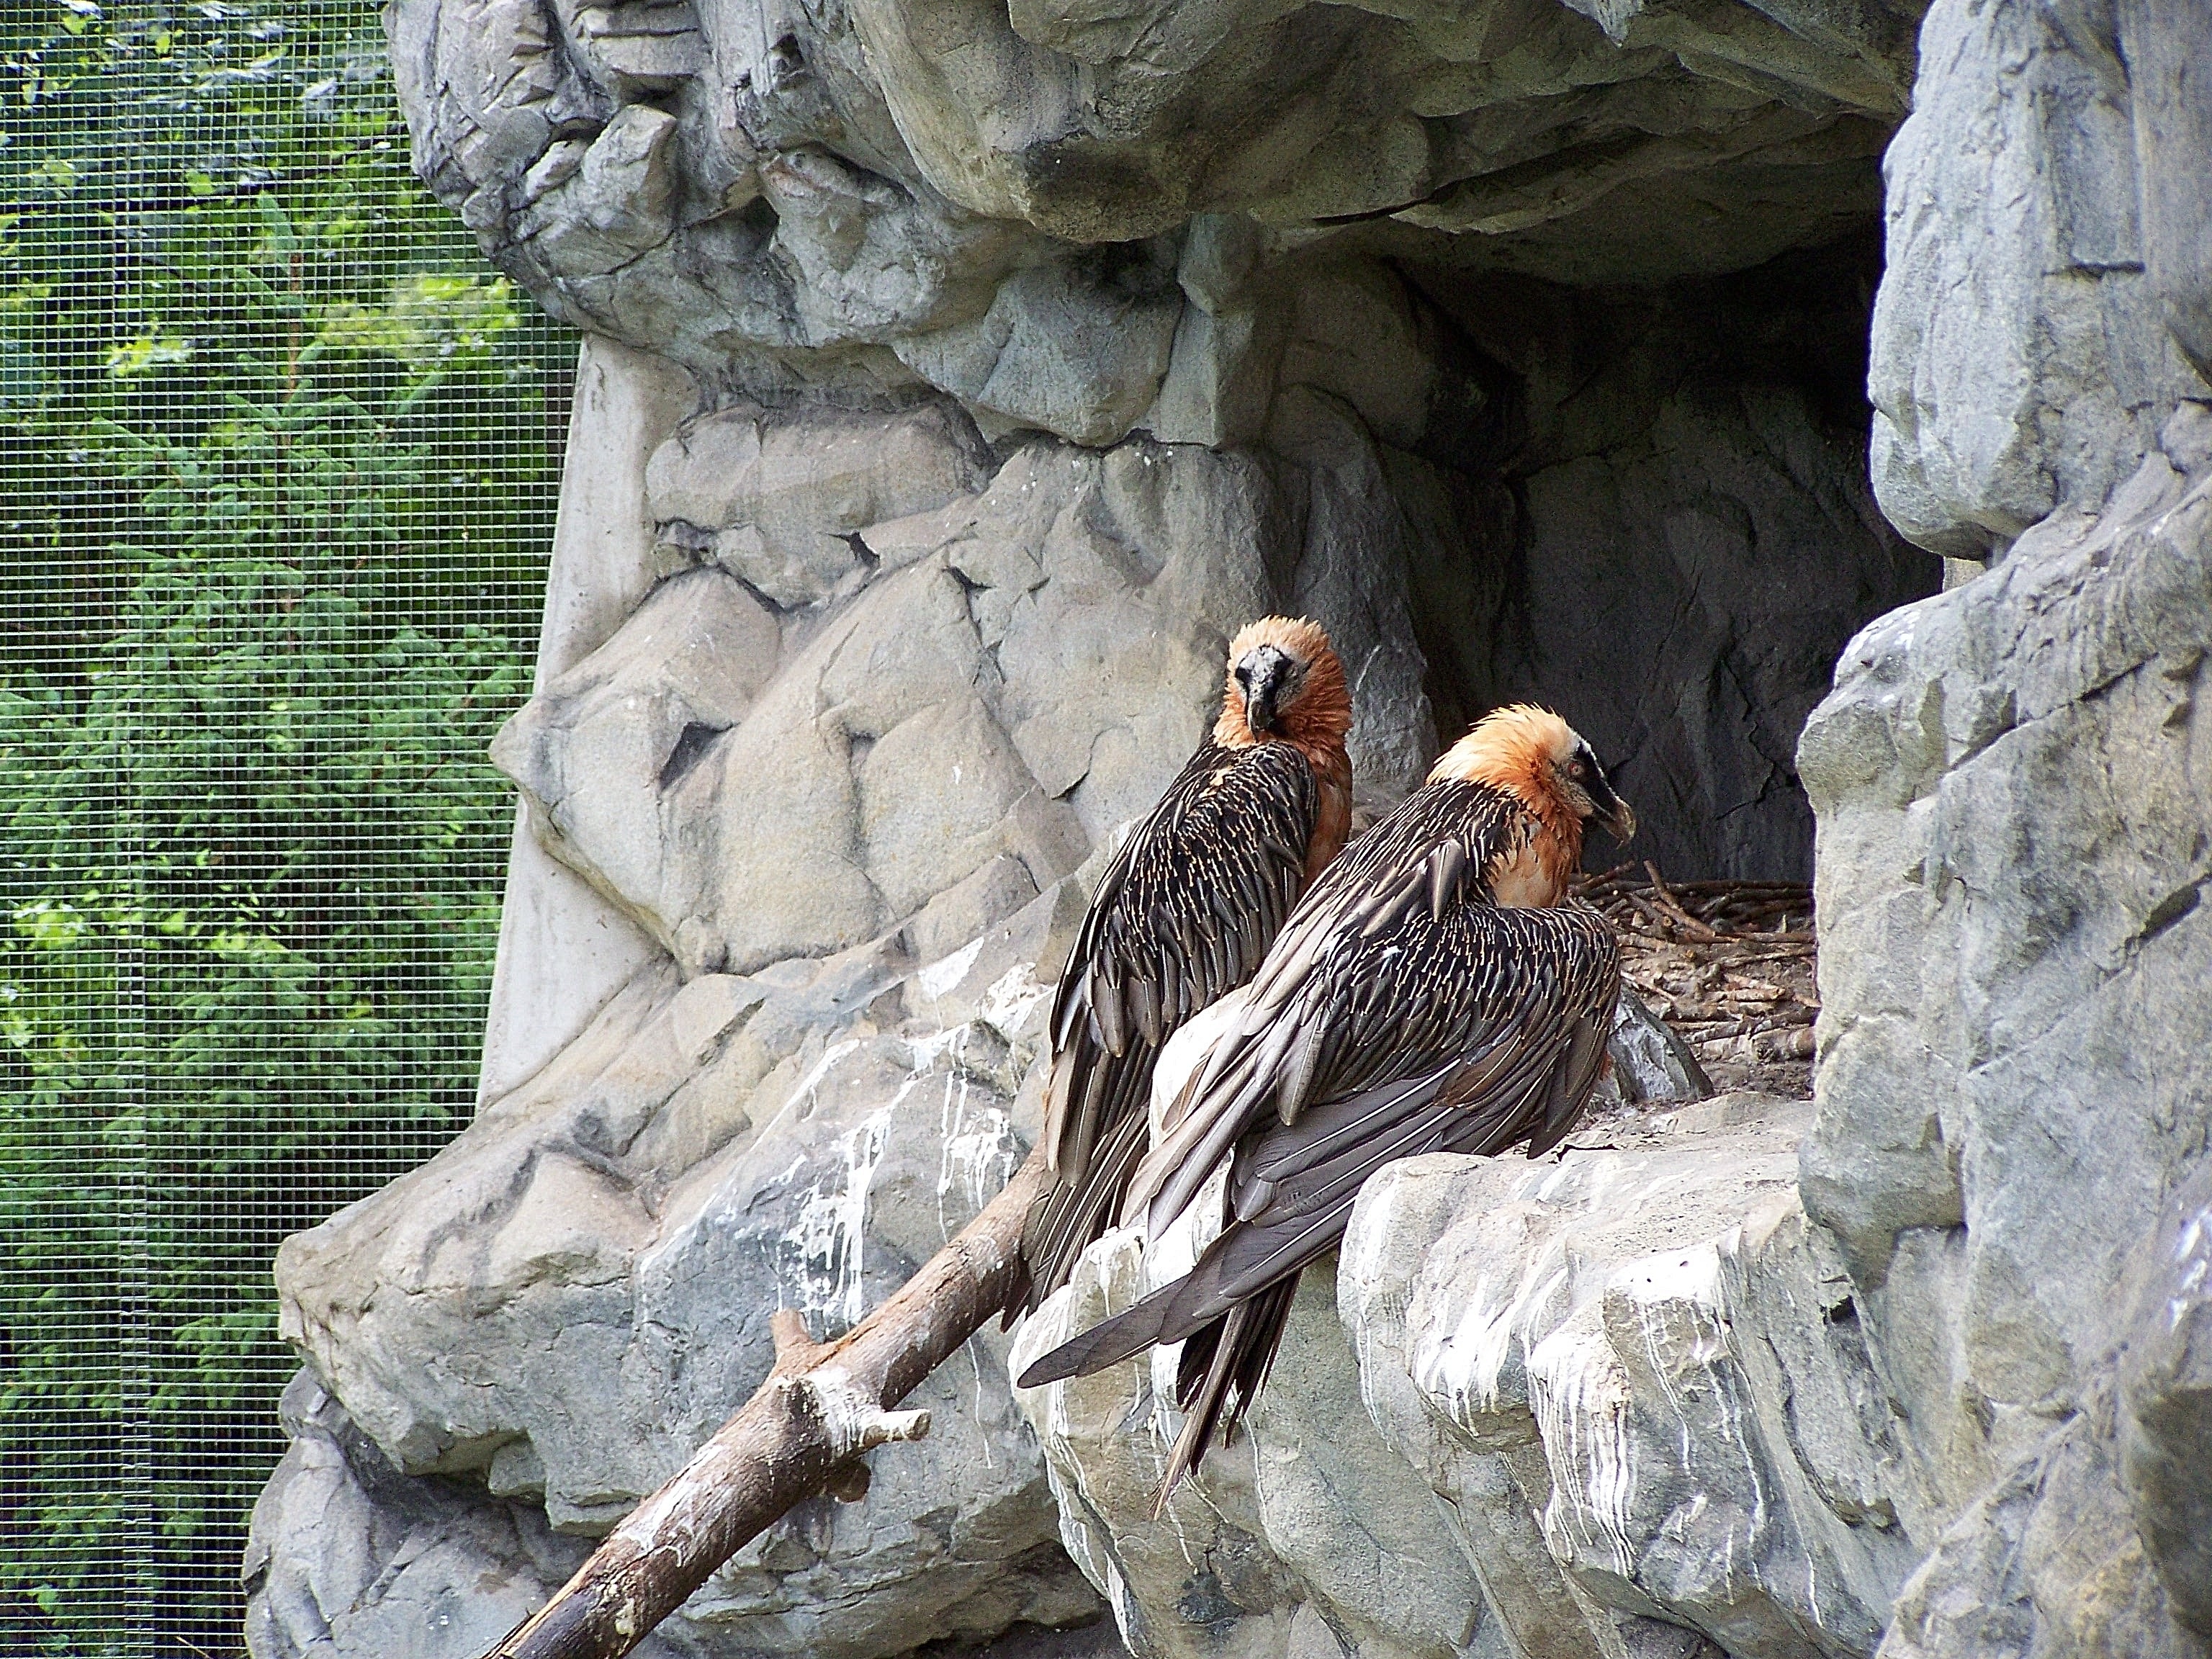
nature, bird, wildlife, zoo, fauna, bird of prey, vulture, innsbruck, perching bird, alpine zoo